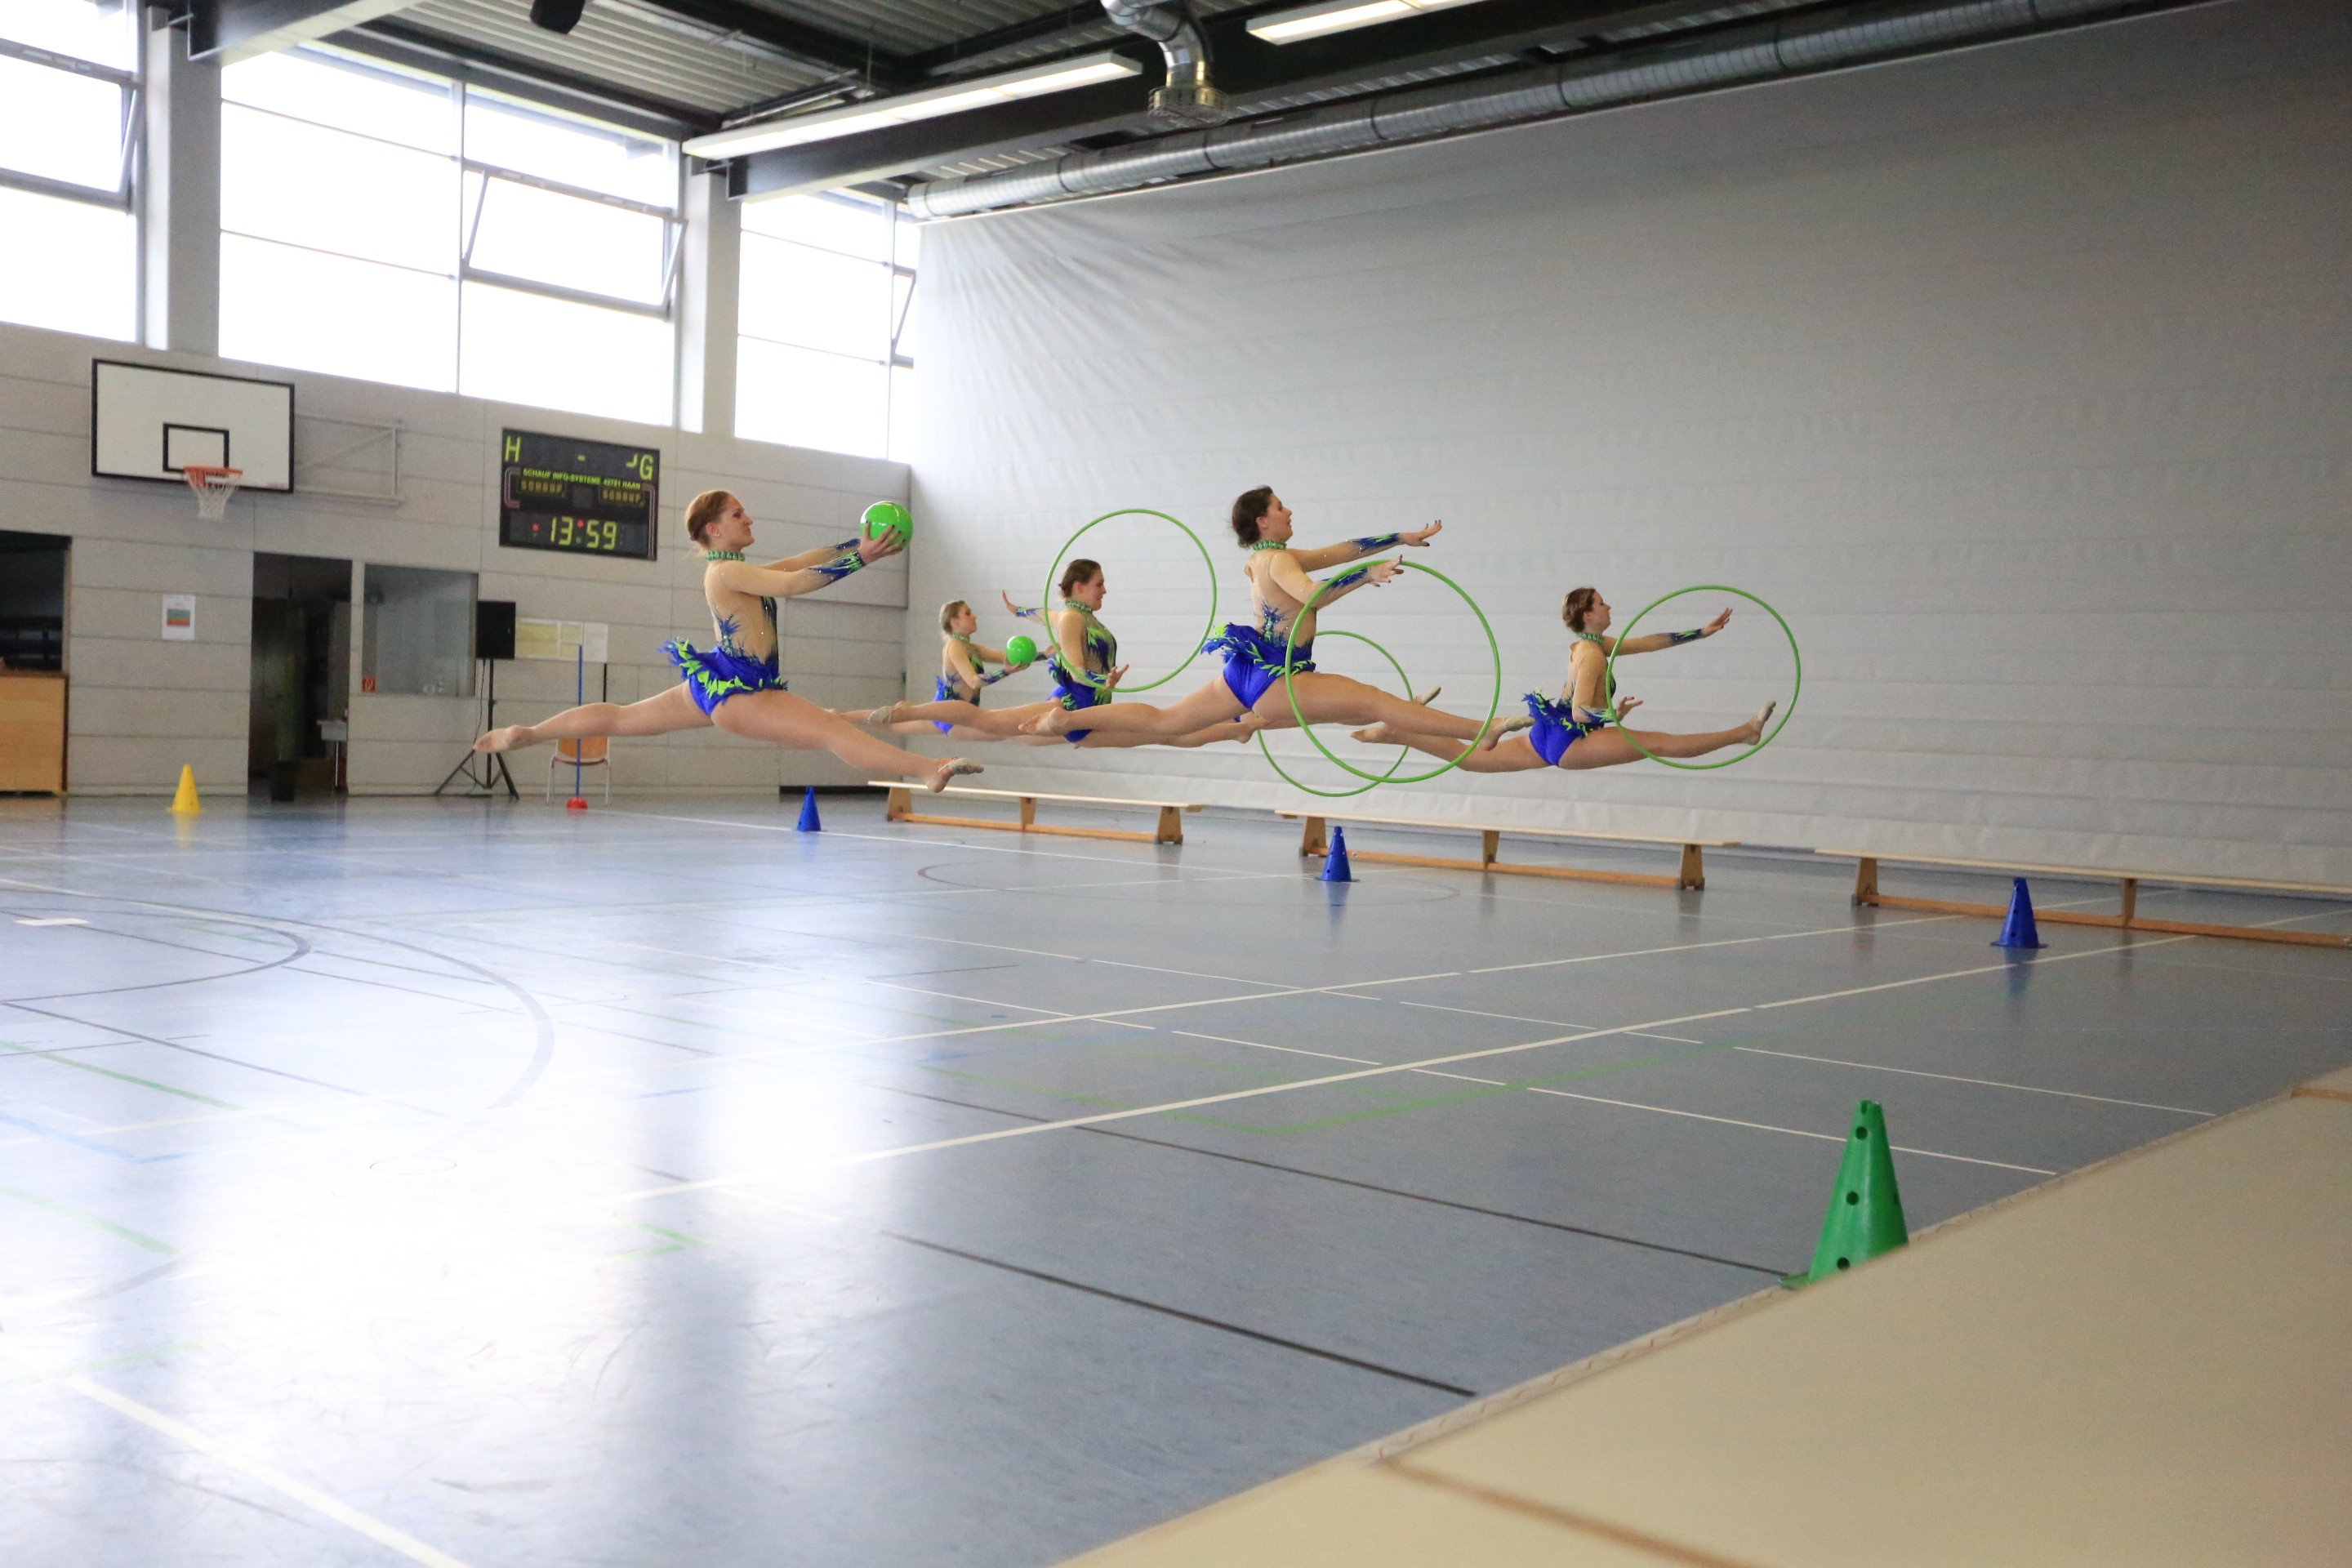
floor, sports, gymnastics, sport venue, baden championships, dance gymnastics, dig tsv